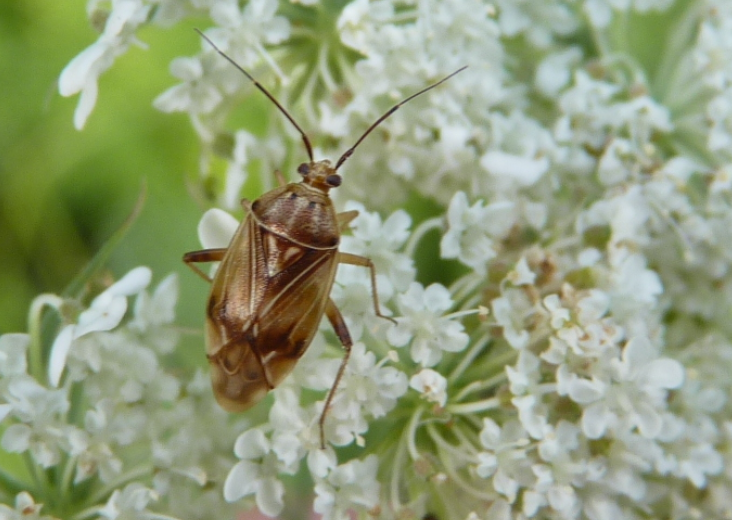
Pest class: lygus_bug